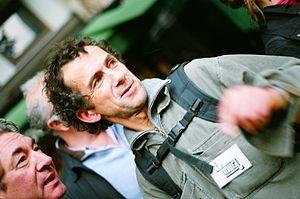
Jean Faucheur en 2008
Jean Faucheur est un peintre et sculpteur français, cofondateur du groupe des Frères Ripoulin. Il préside actuellement la Fédération de l'Art Urbain.